Flag of Poland

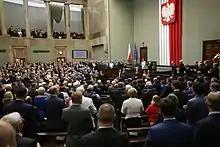
Example of vertical alignment of Polish national colours inside the Sejm chamber

State and local government organs are legally required, and other institutions and organisations as well as all citizens are encouraged to fly the Polish flag on the following days: